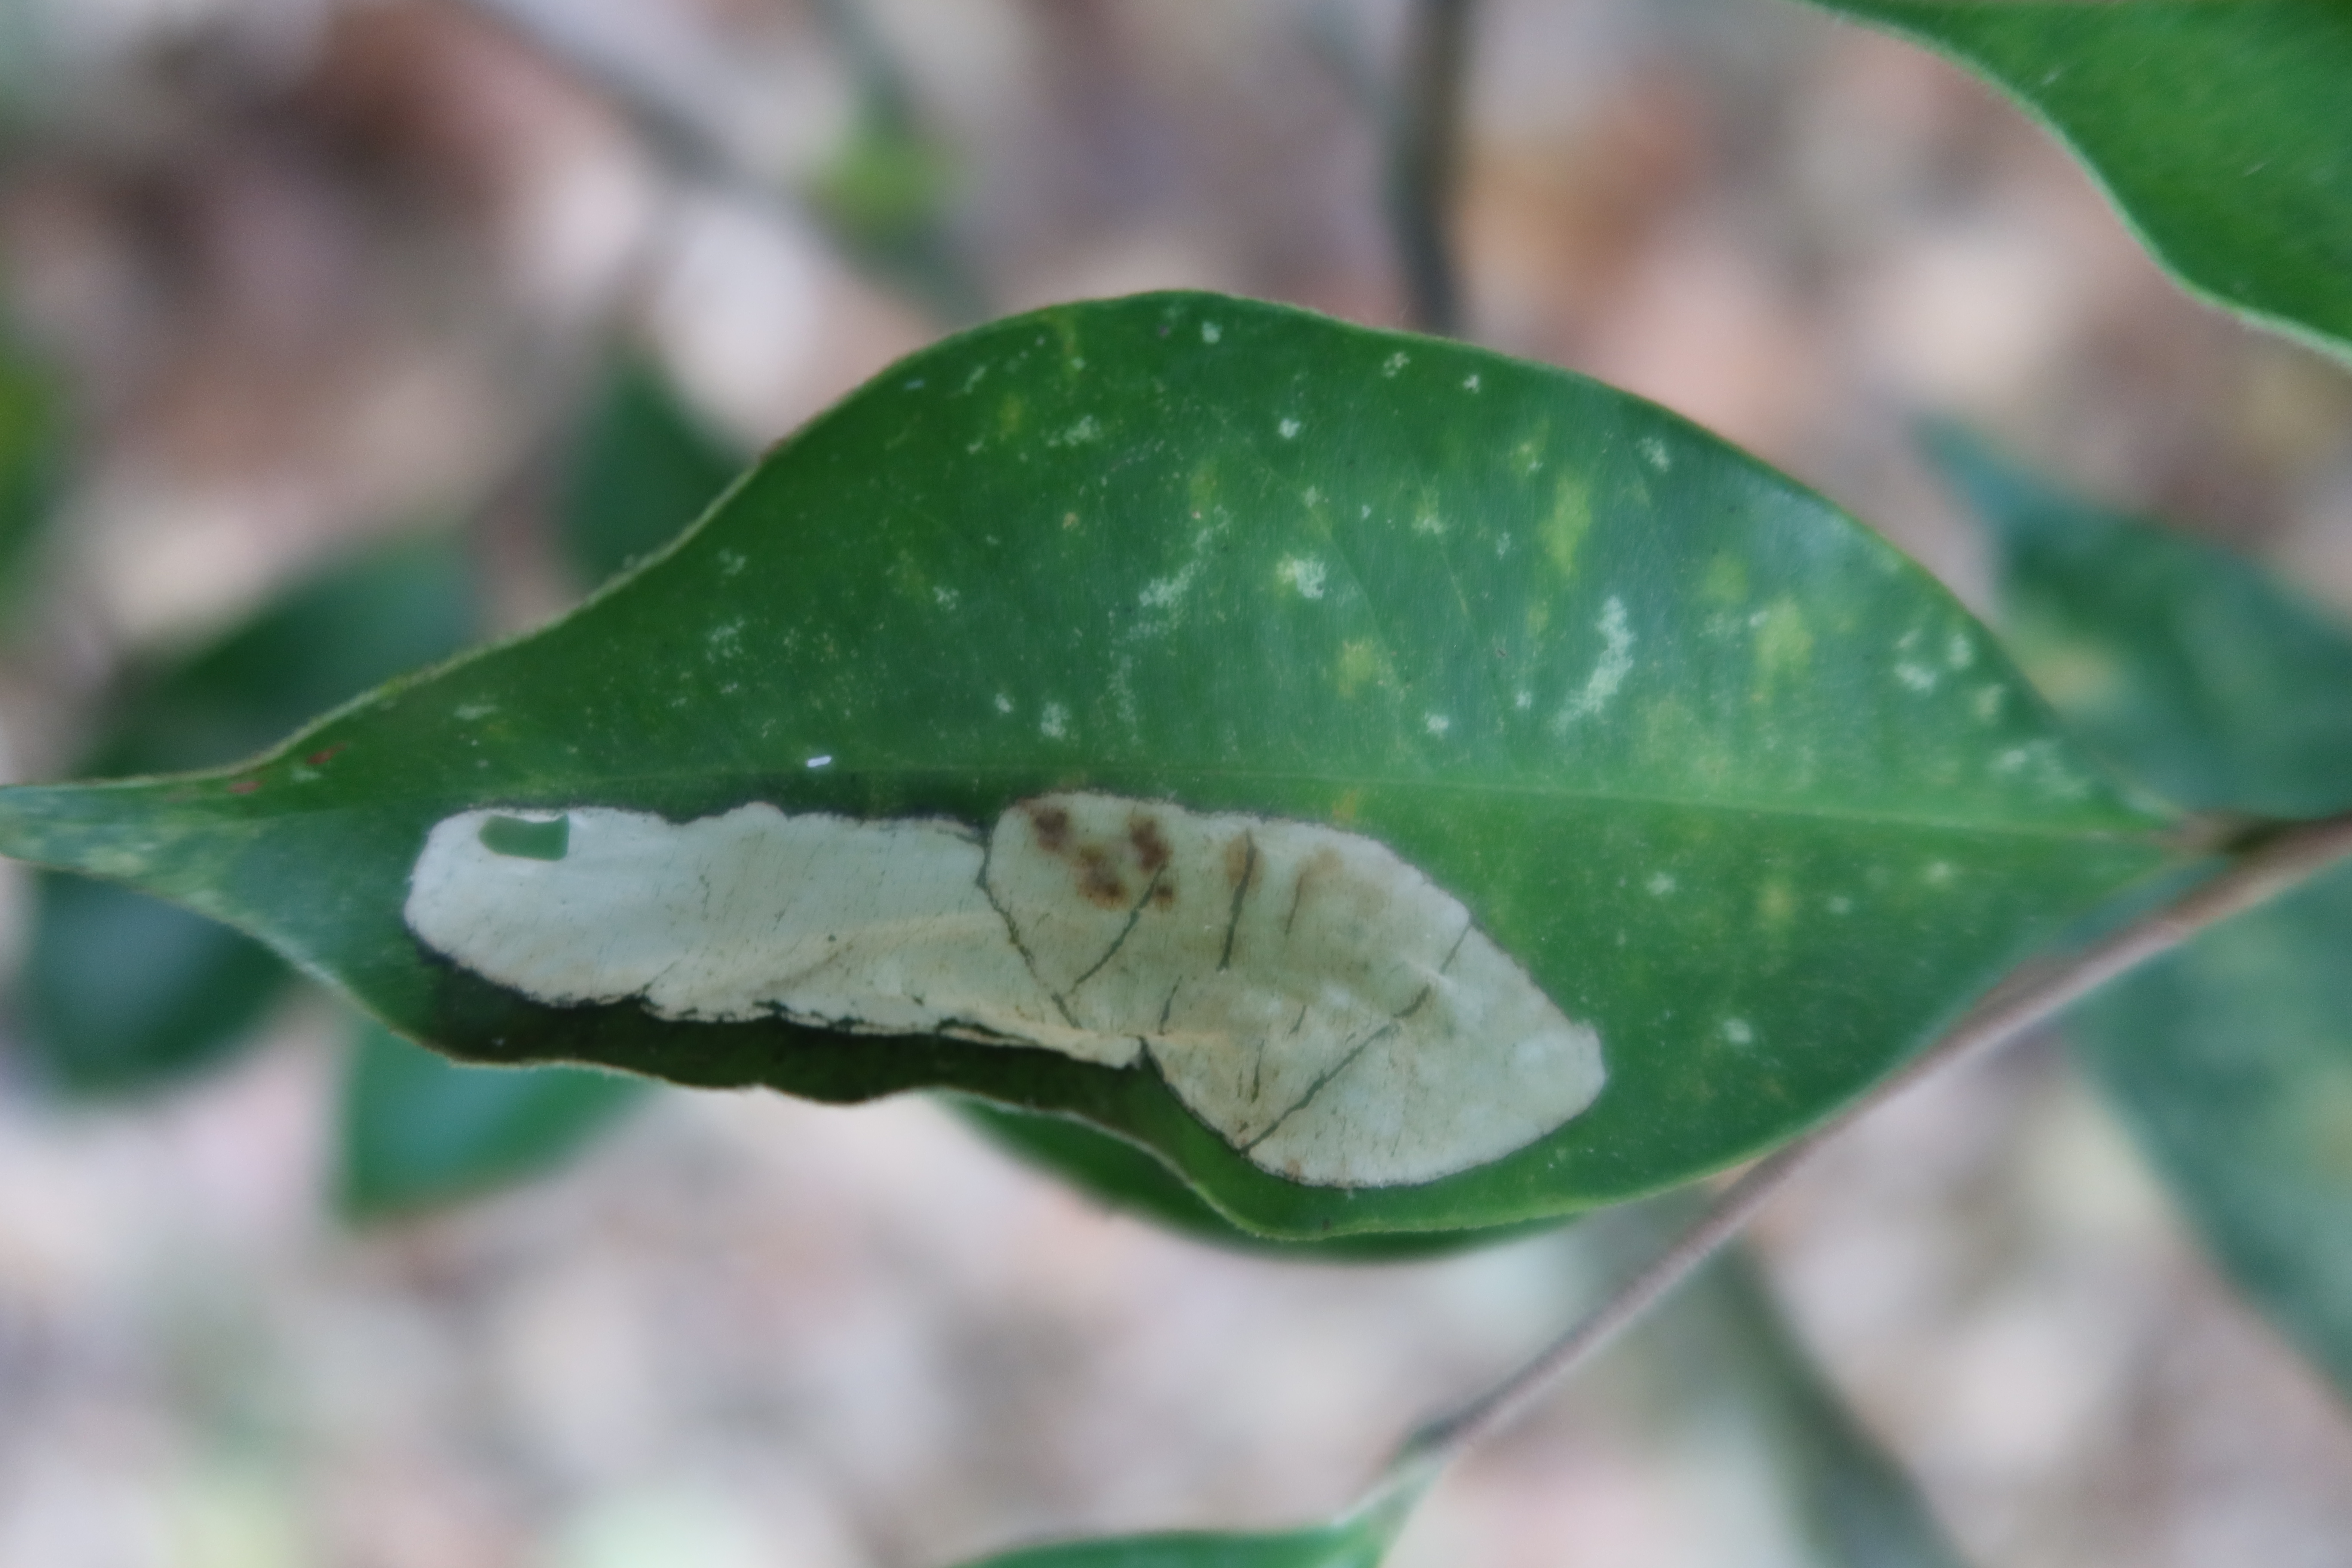
Label: Downy mildew